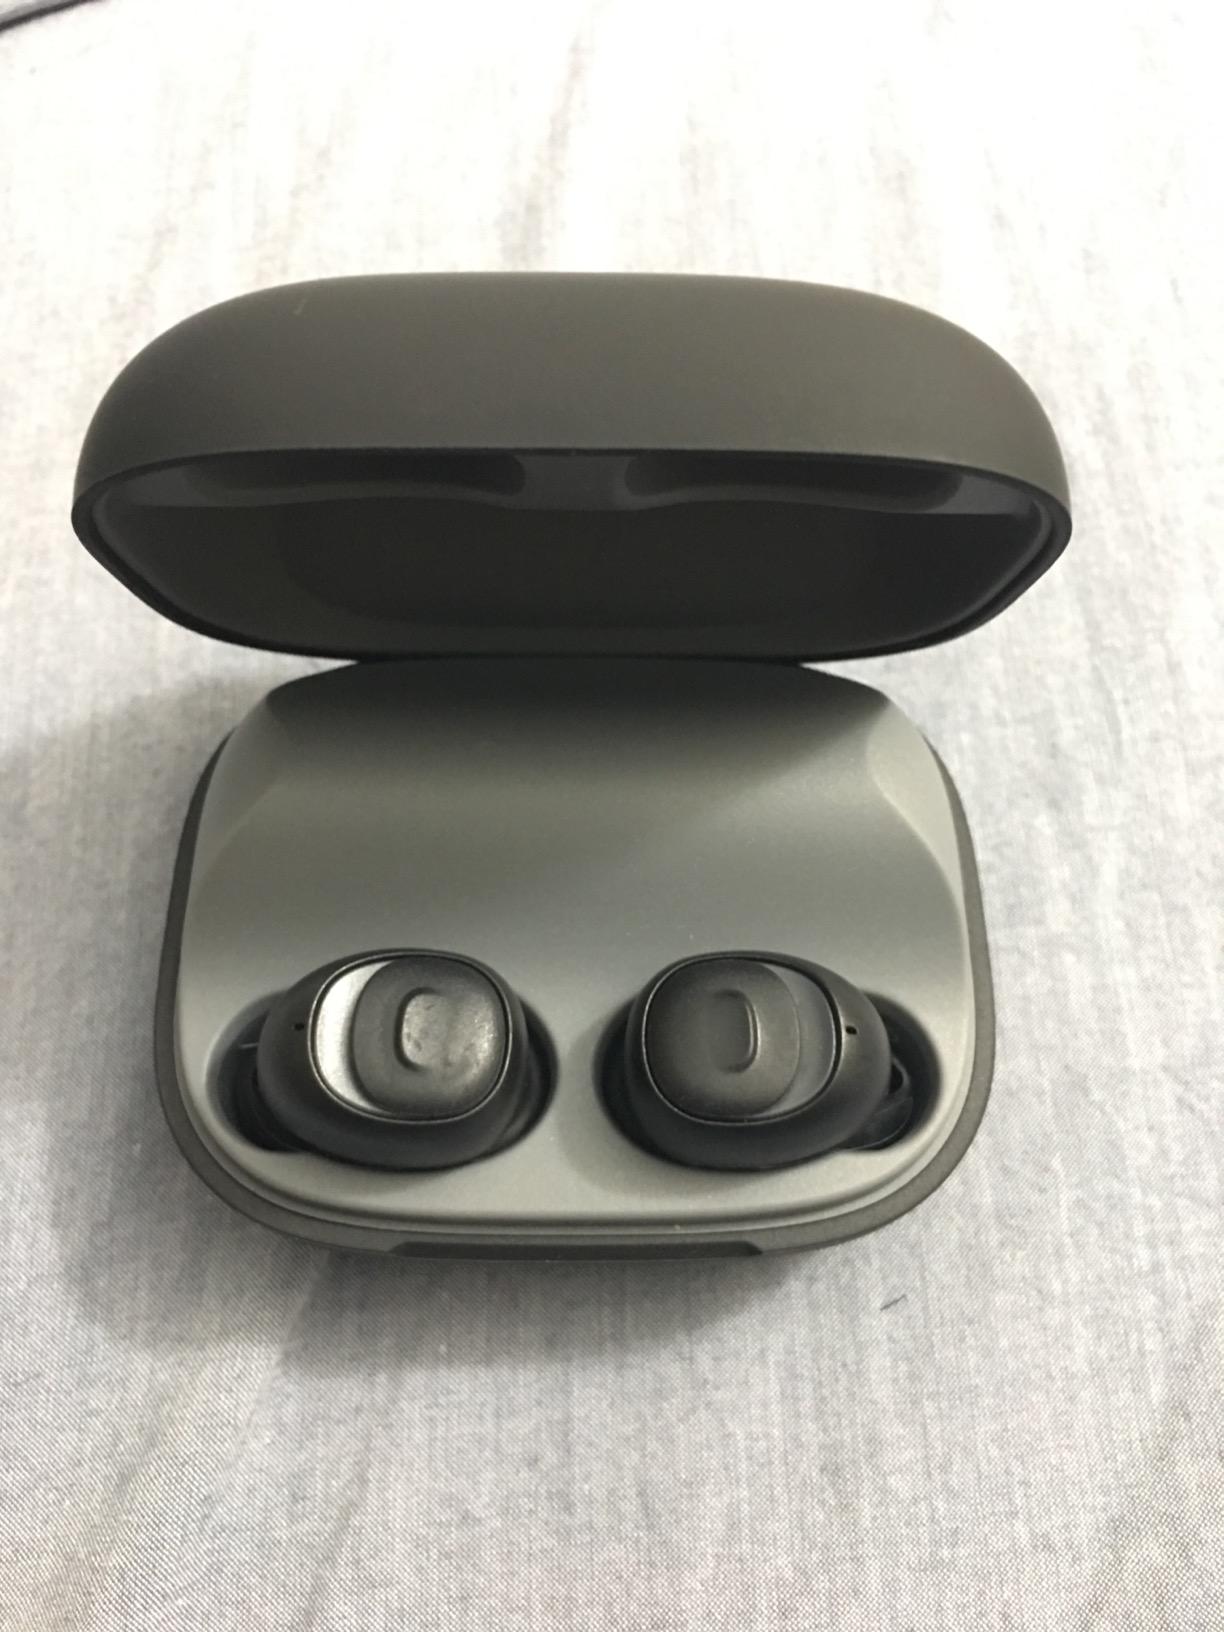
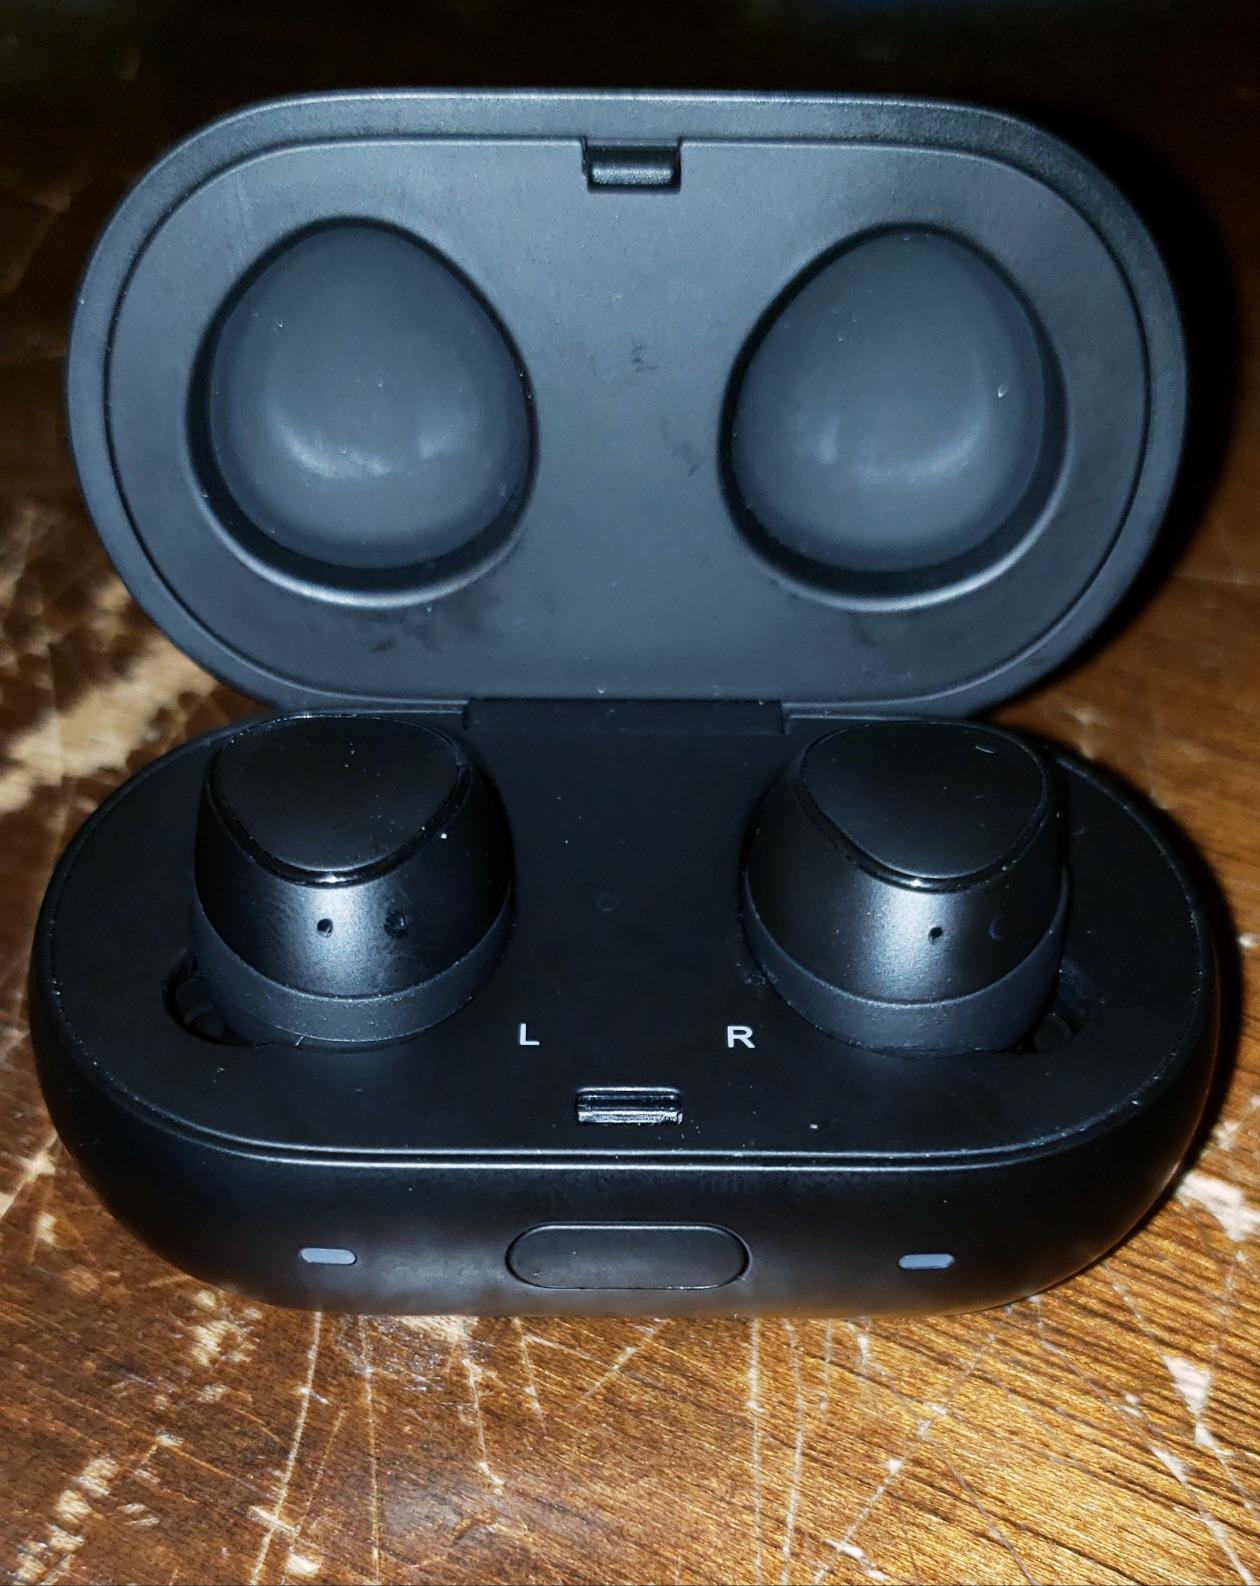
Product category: earbuds
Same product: no